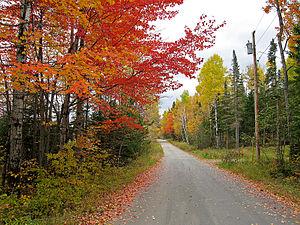
La ville de Eustis est une agglomération qui inclut le village de Stratton située dans le comté de Franklin, dans le Maine aux États-Unis. La population était de 618 lors du recensement de 2010. Elle est accessible par la route ME27.